Granite

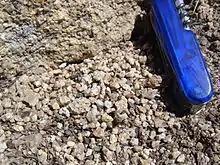
Grus sand and granitoid from which it derived

A worldwide average of the chemical composition of granite, by mass percent, based on 2485 analyses: